Rahway River

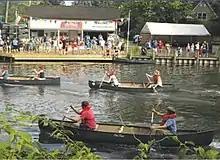
Paddlers race past the Cranford Canoe Club on the Rahway River during the annual Fourth of July competition in Cranford, NJ.

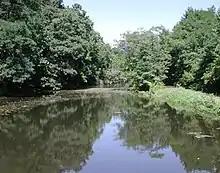
Looking northwest at City of Rahway water works, September 22, 2005

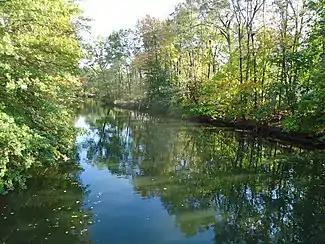
Rahway River in Cranford, New Jersey.

The Rahway River is a river in Essex, Middlesex, and Union Counties, New Jersey, United States, The Rahway flows into the Arthur Kill, the tidal channel between New Jersey and Staten Island, NJ.